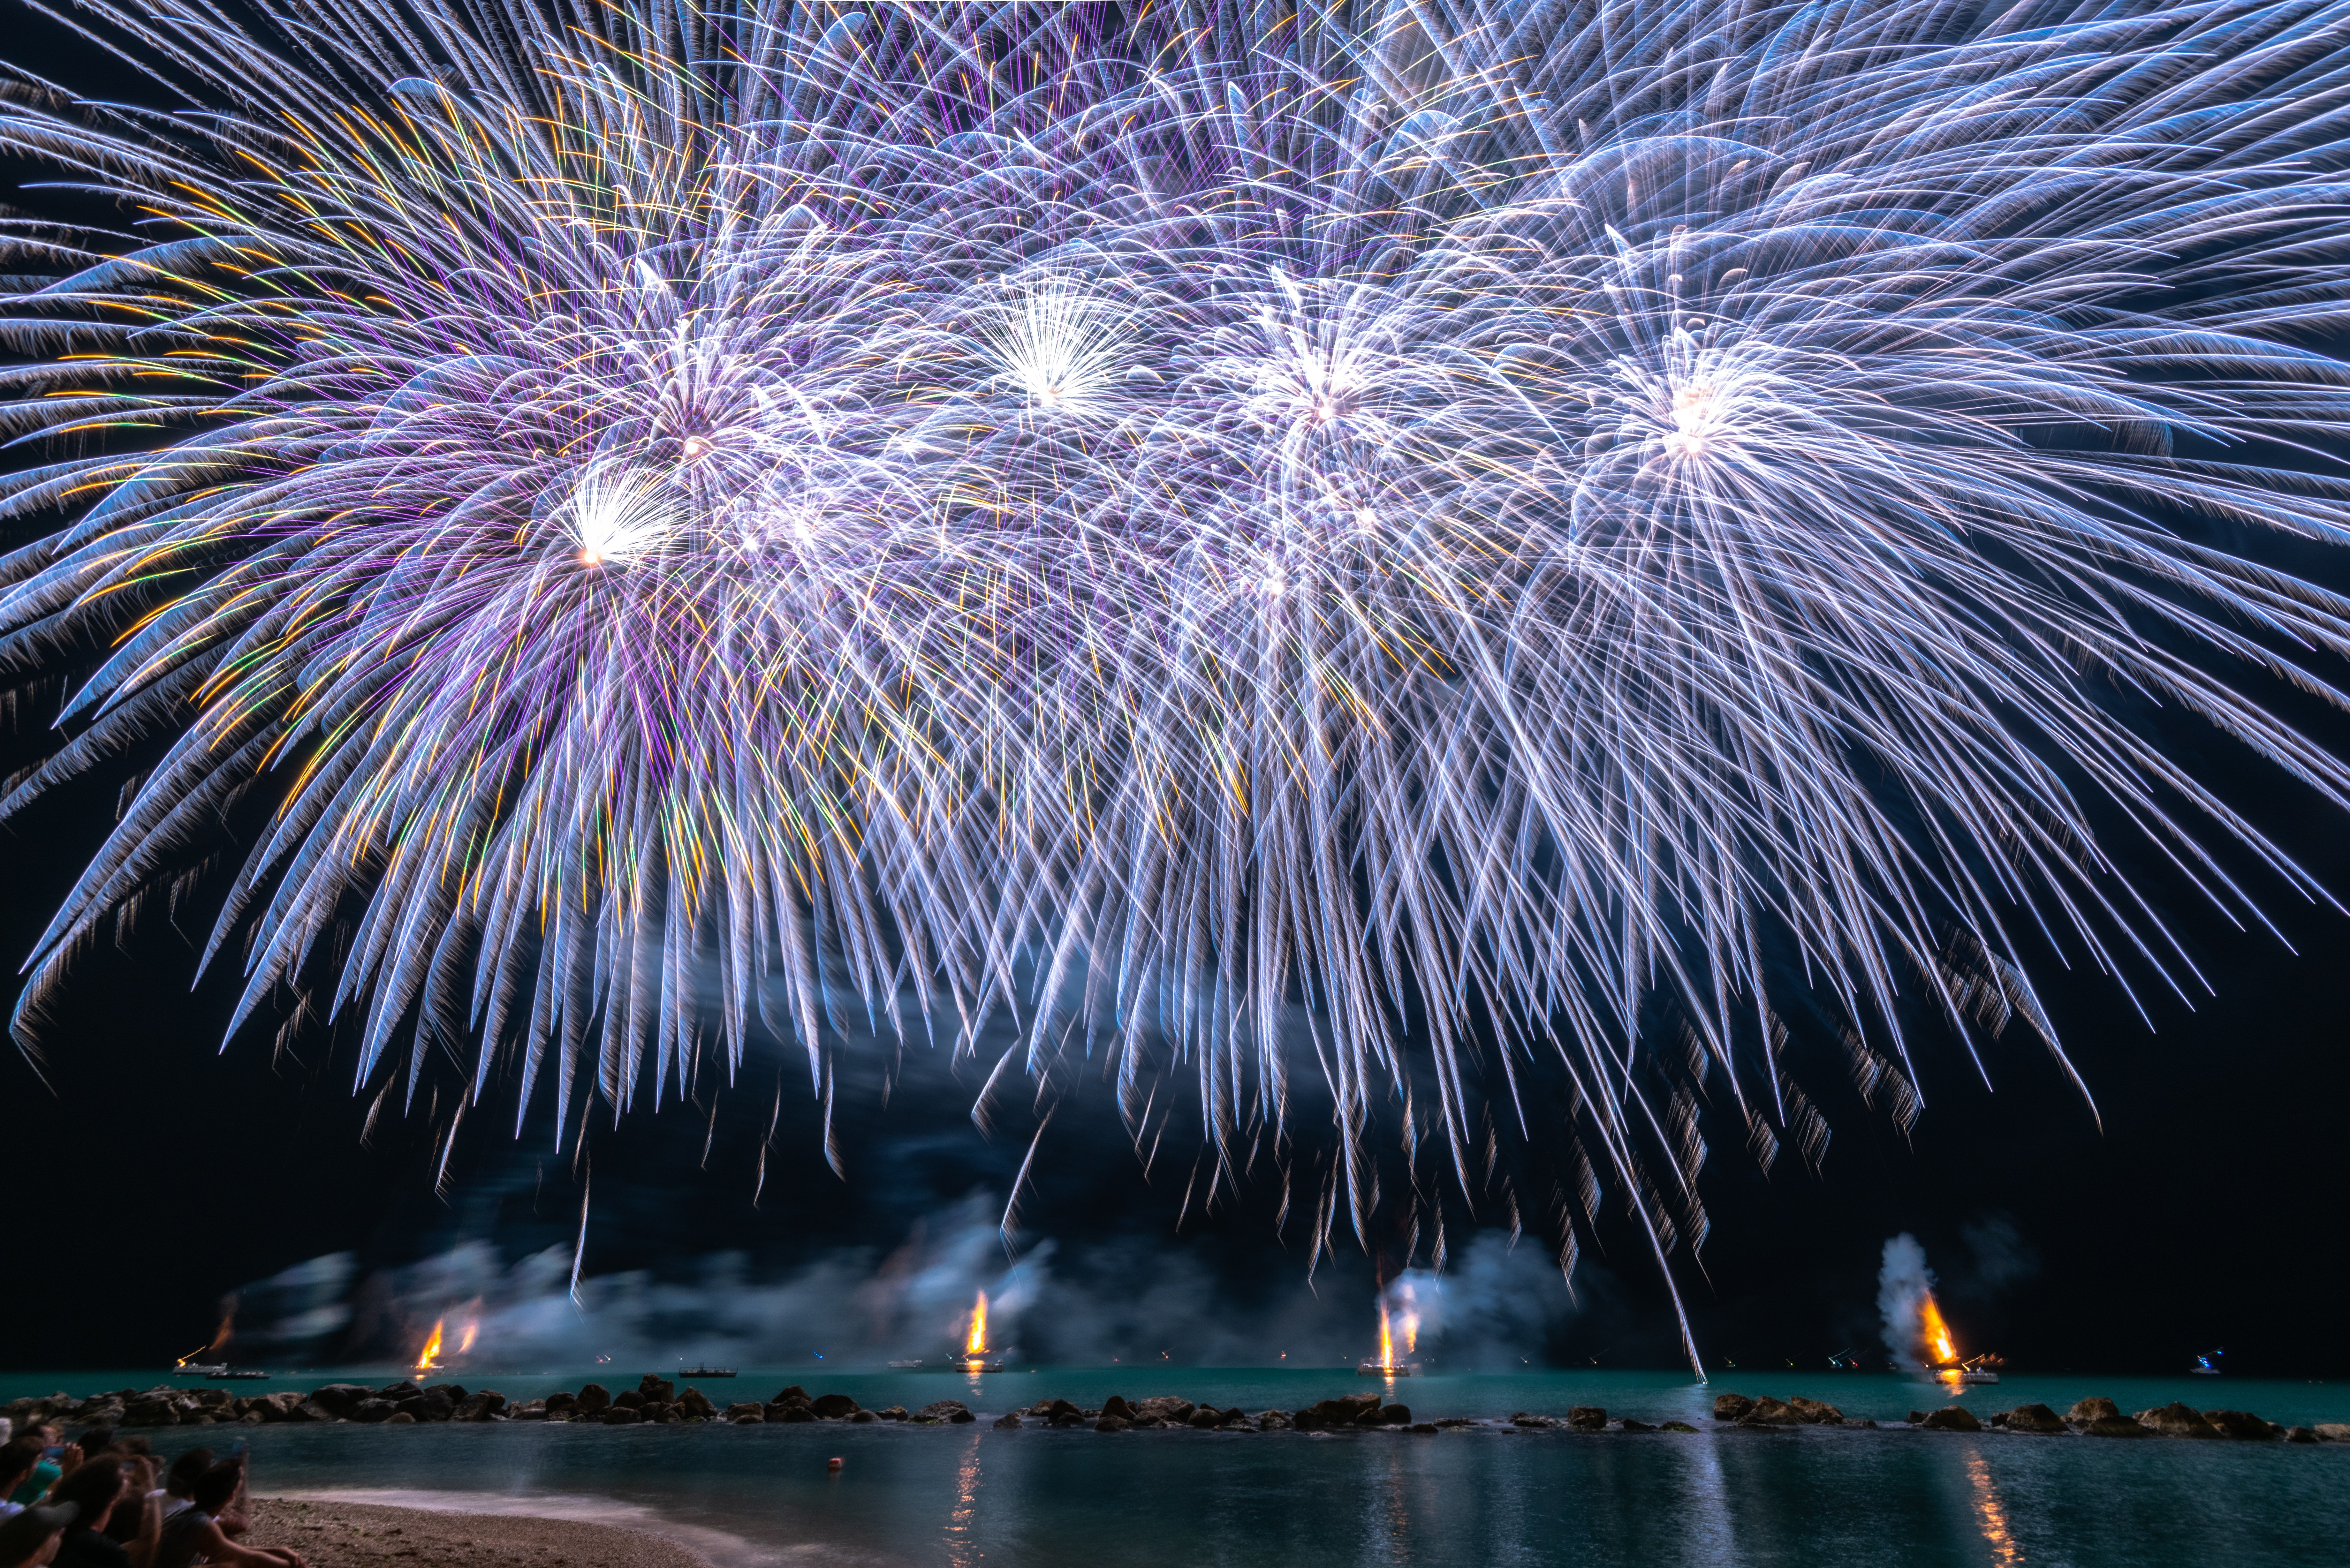
fireworks, new years day, night, sky, midnight, event, festival, holiday, fete, new year's eve, diwali, public event, water, darkness, new year, recreation, reflection, architecture, river, space, world